Augustus Taft House

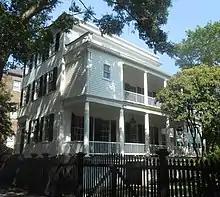
The Augustus Taft House's piazzas overlook a large parcel that has been part of the property since the house was built about 1836.

The Augustus Taft House is a Greek Revival house at 57 Laurens St., Charleston, South Carolina in the historic Ansonborough neighborhood.